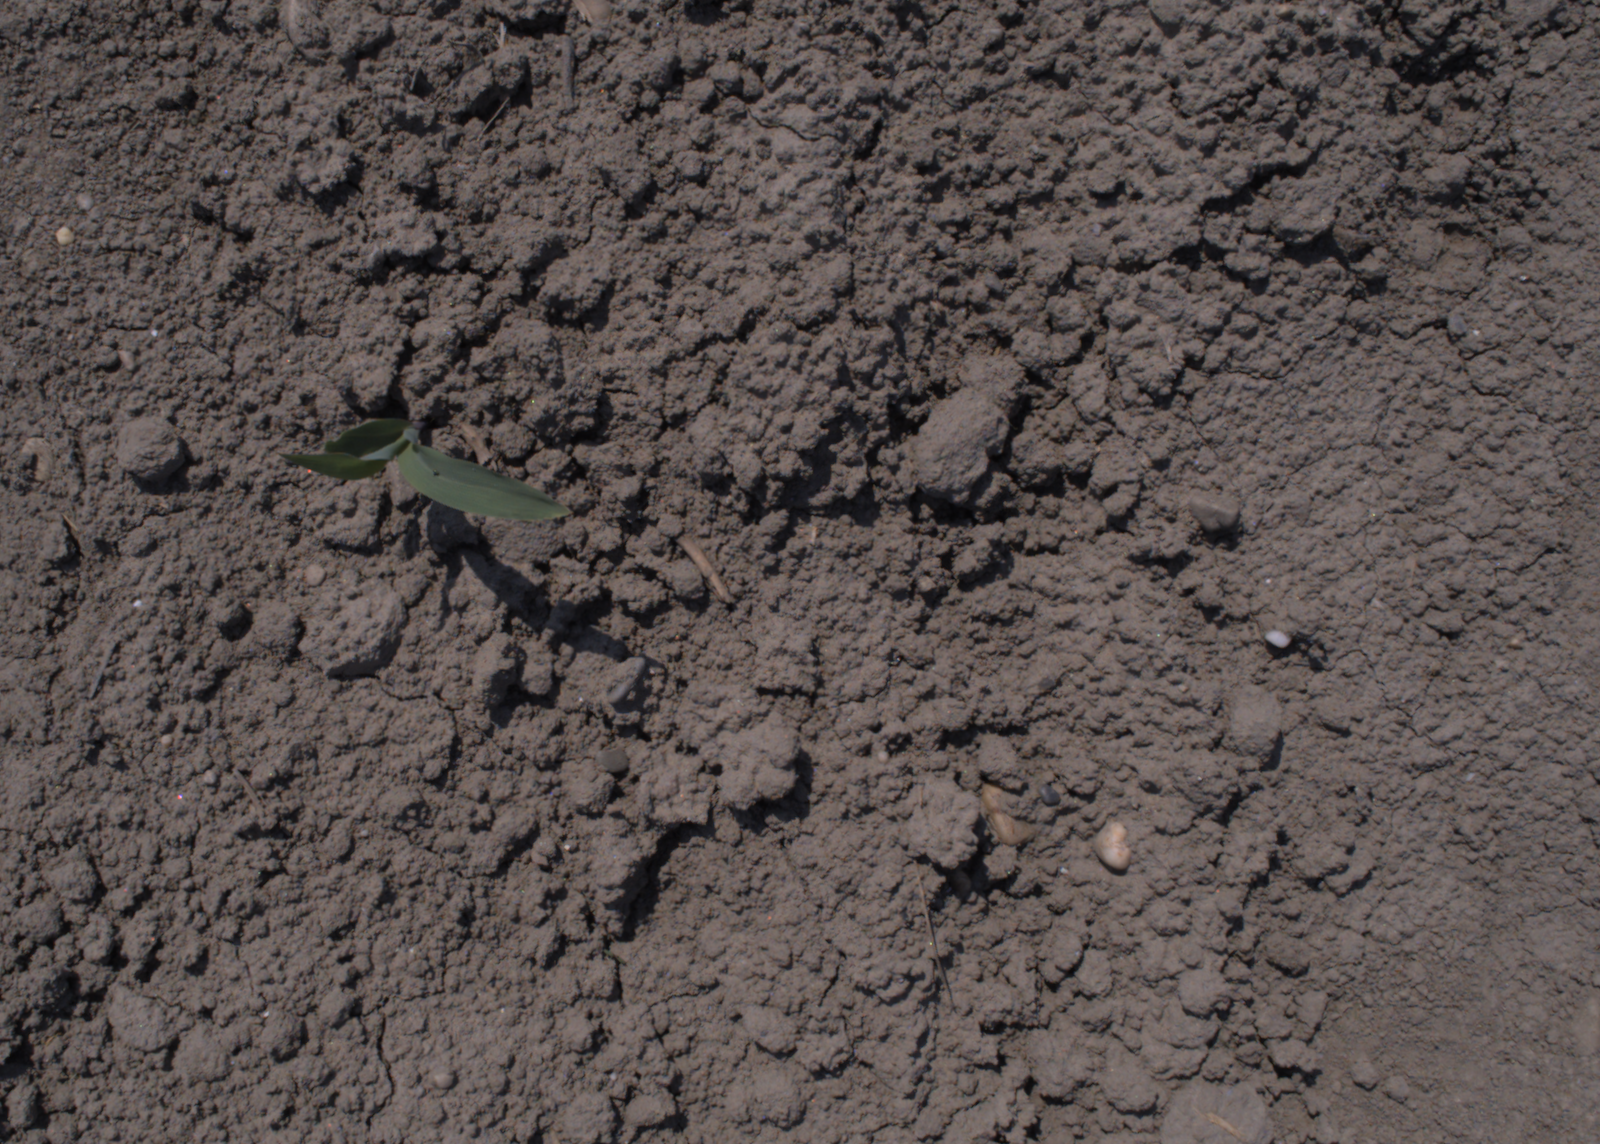
Capture date: 10.08.2020 12:53:47
Weather: sunny
Wind: light
Seeding date: 21.07.2020
Plant canopy height (mm): 930